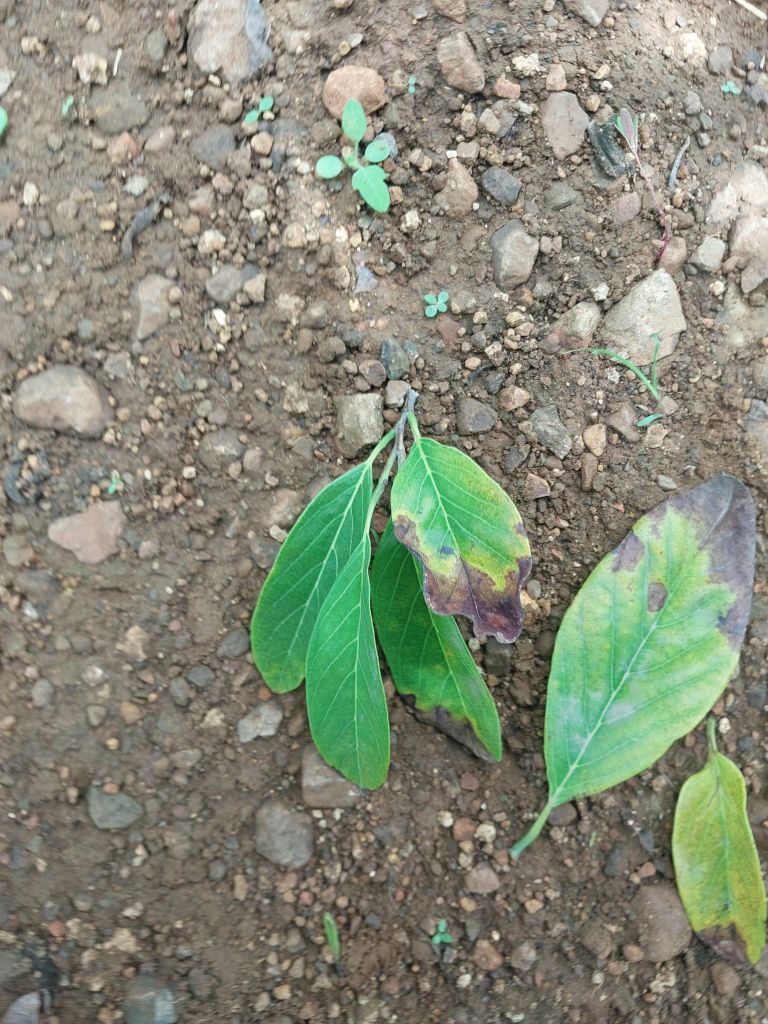
Disease label: Leaf spot on Leaves